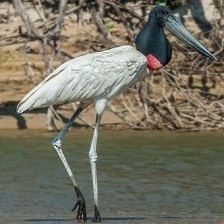
Species: JABIRU
Scientific name: JABIRU MYCTERIA
ImageNet parent category: white_stork